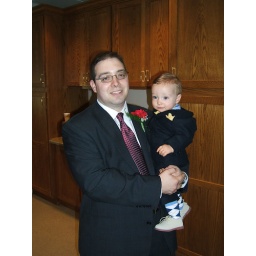
Father and son in their blue suits